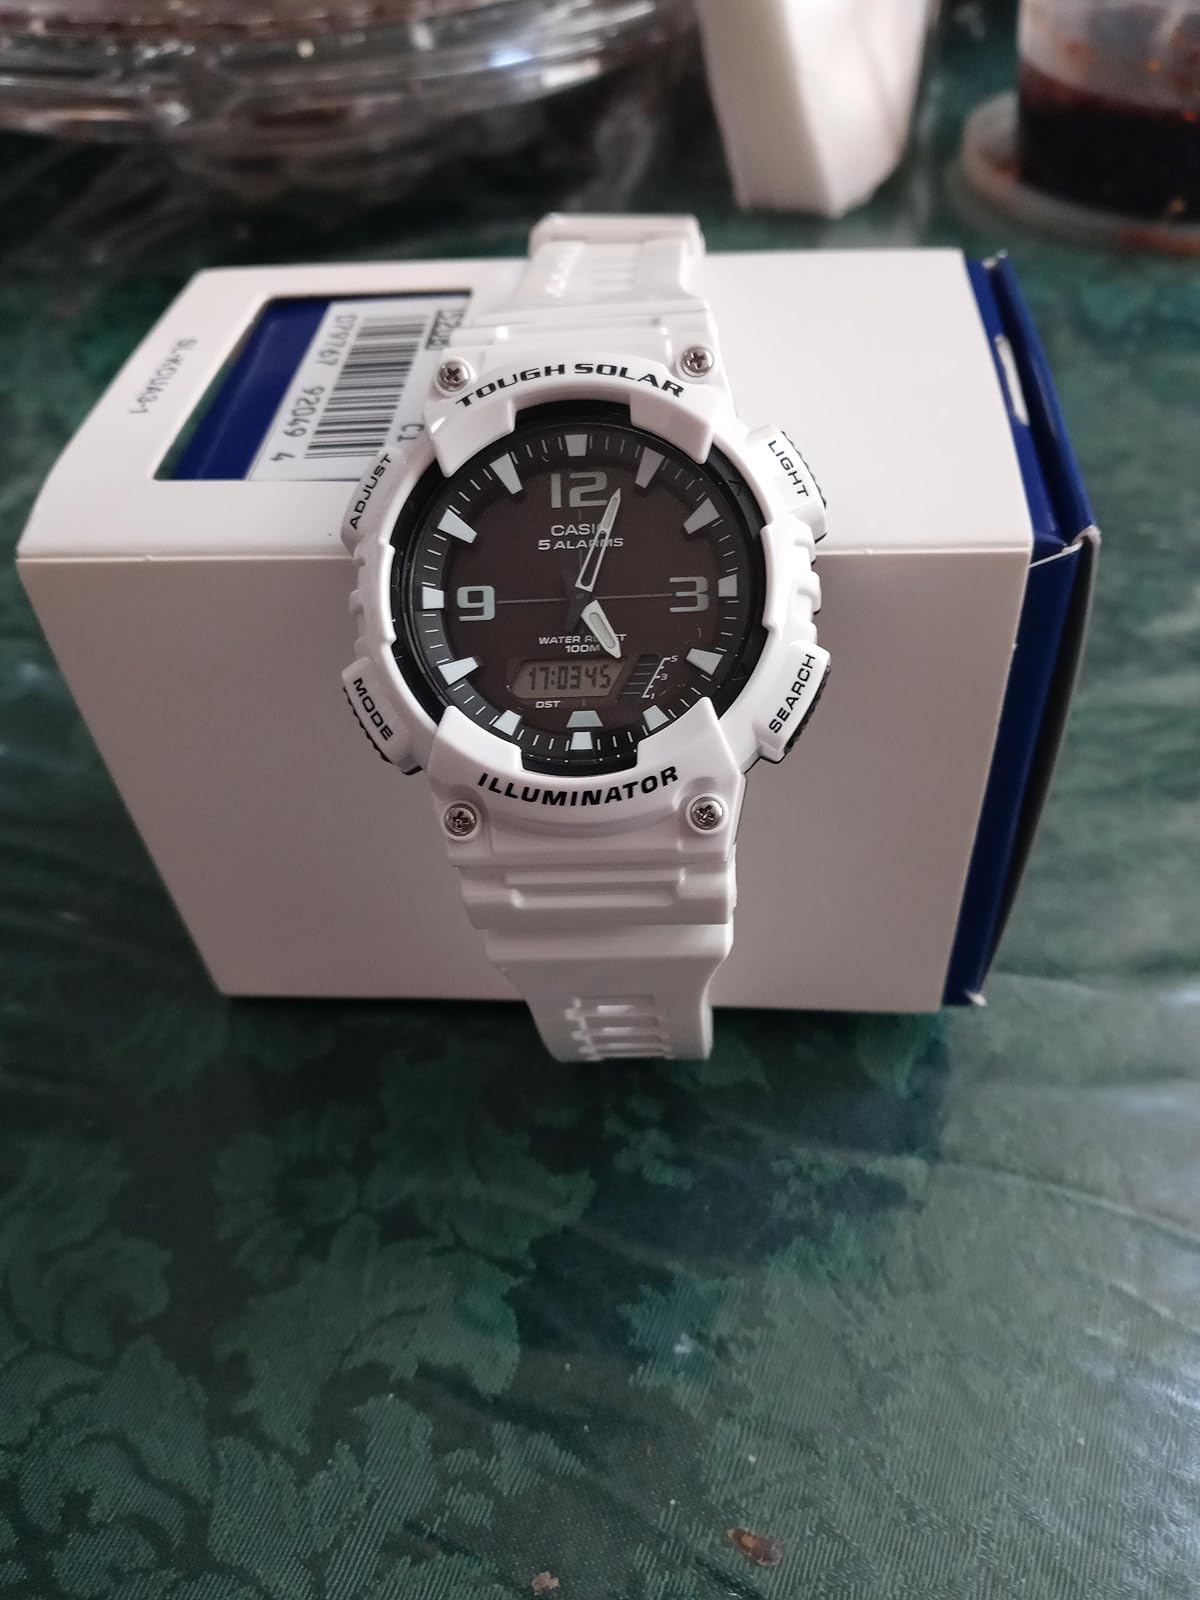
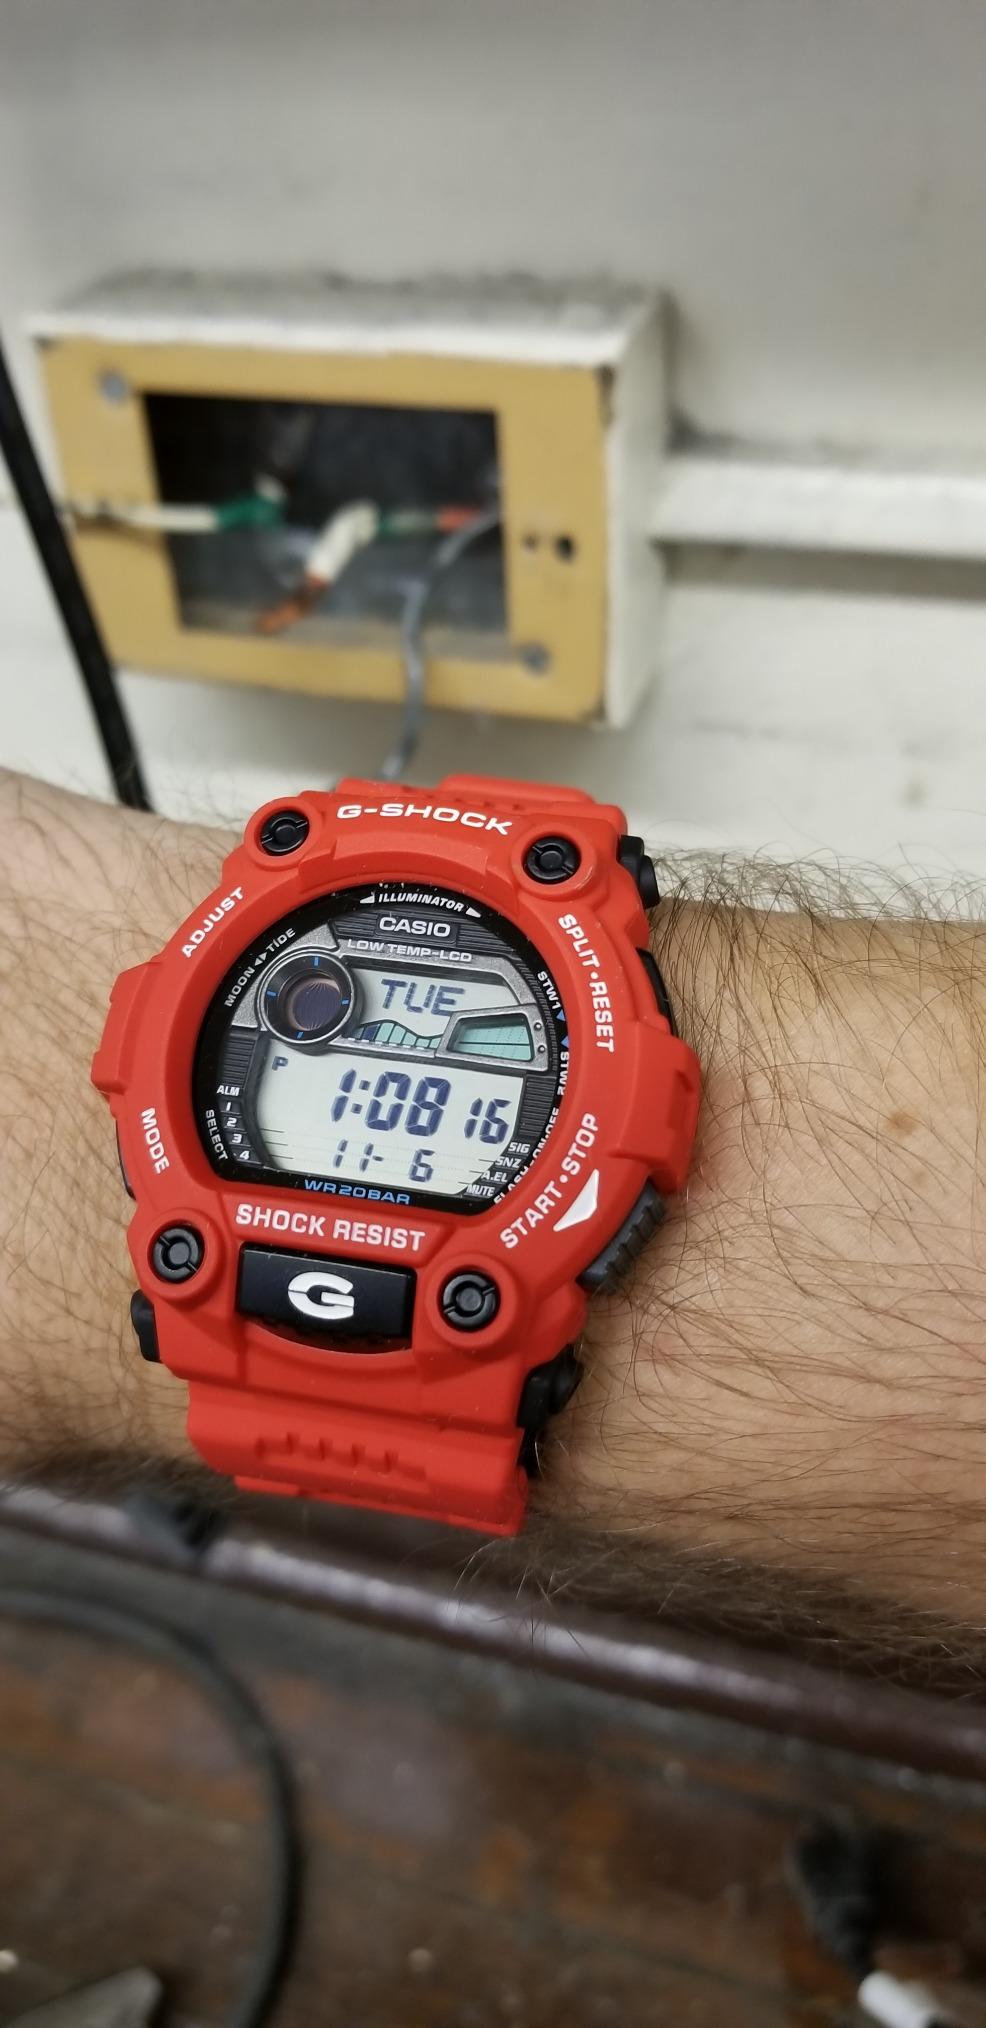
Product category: accessories_watch
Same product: no